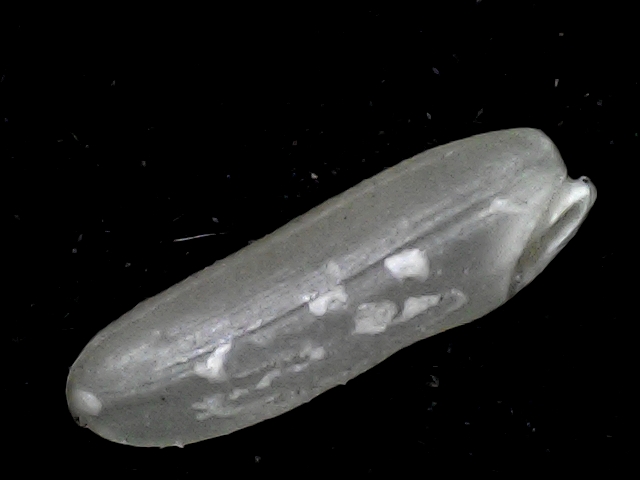
Rice variety: BD87